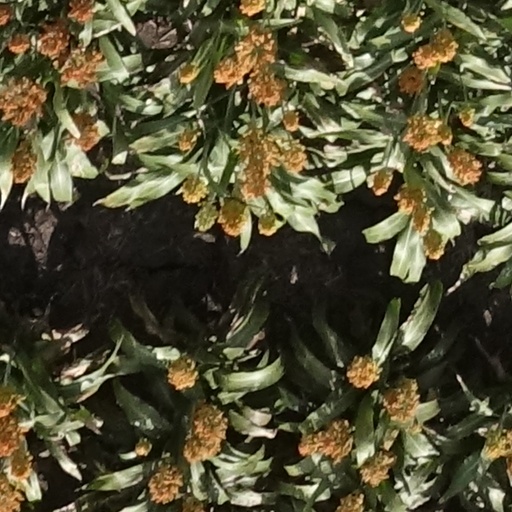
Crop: sorghum